Renaissance Revival architecture

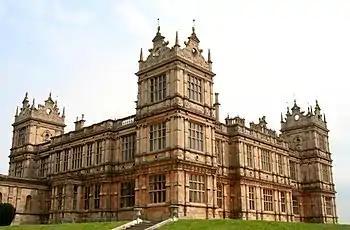
Mentmore Towers in Buckinghamshire. English Jacobethan Neo-Renaissance completed in 1854, derives motifs from Wollaton Hall completed in 1588.

When the revival of Renaissance style architecture came "en vogue" in the mid 19th century, it often materialized not just in its original form first seen in Italy, but as a hybrid of all its forms according to the whims of architects and patrons, an approach typical of the mid and late 19th century. Modern scholarship defines the styles following the Renaissance as Mannerist and Baroque, two very different, even opposing styles of architecture, but the architects of the mid 19th century understood them as part of a continuum, often simply called 'Italian', and freely combined them all, as well as Renaissance as it was first practiced in other countries.